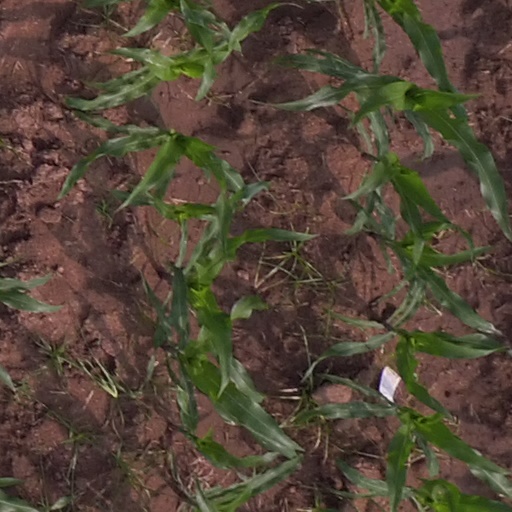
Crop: maize; corn